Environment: real
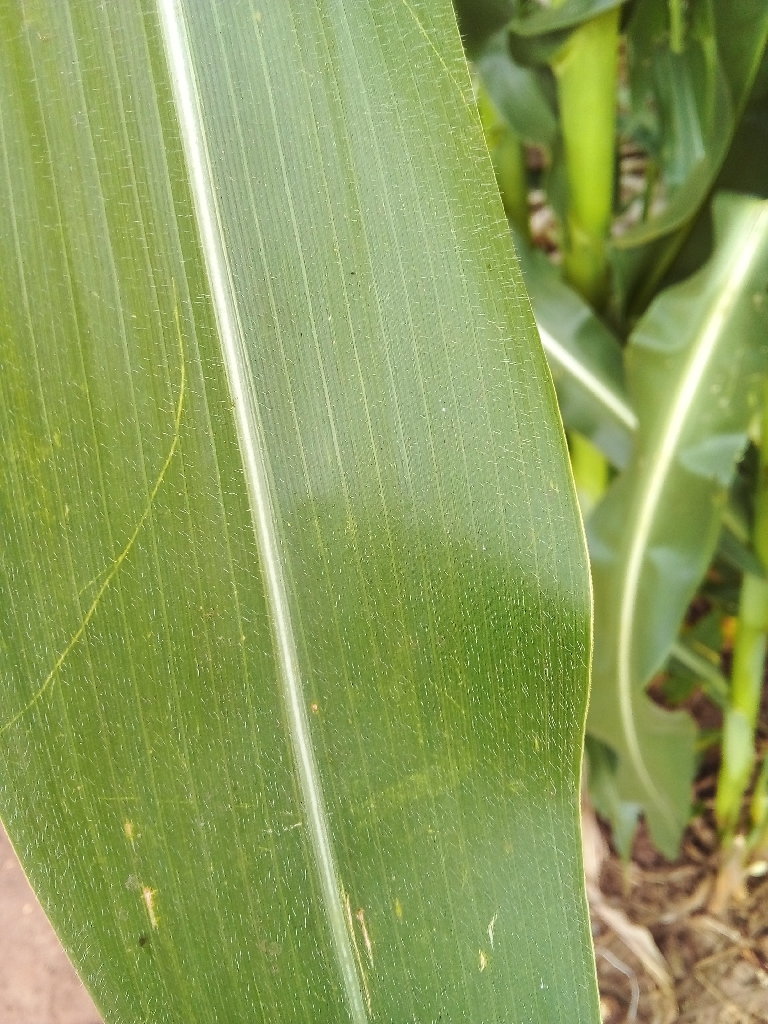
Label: healthy